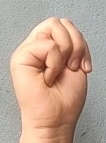
ASL sign: M